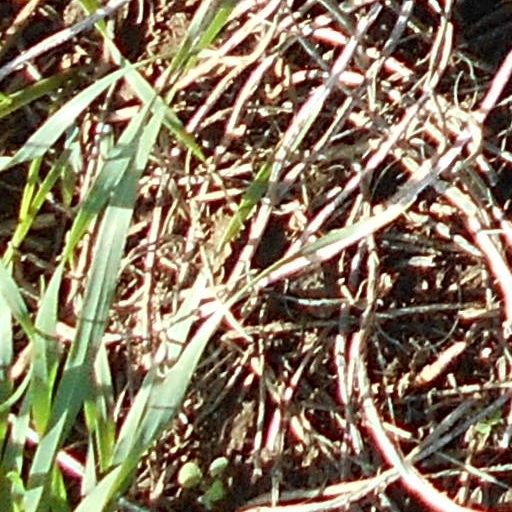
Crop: wheat